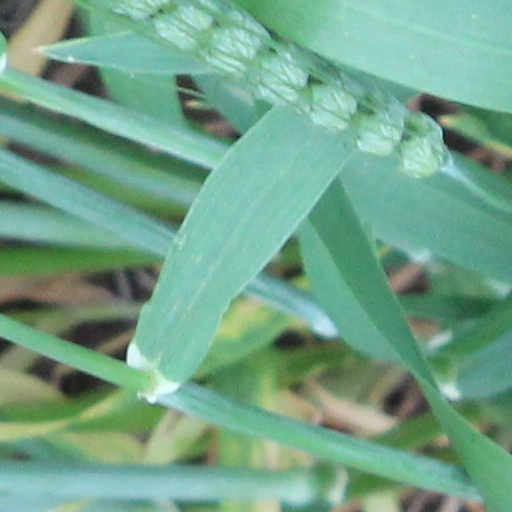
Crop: wheat